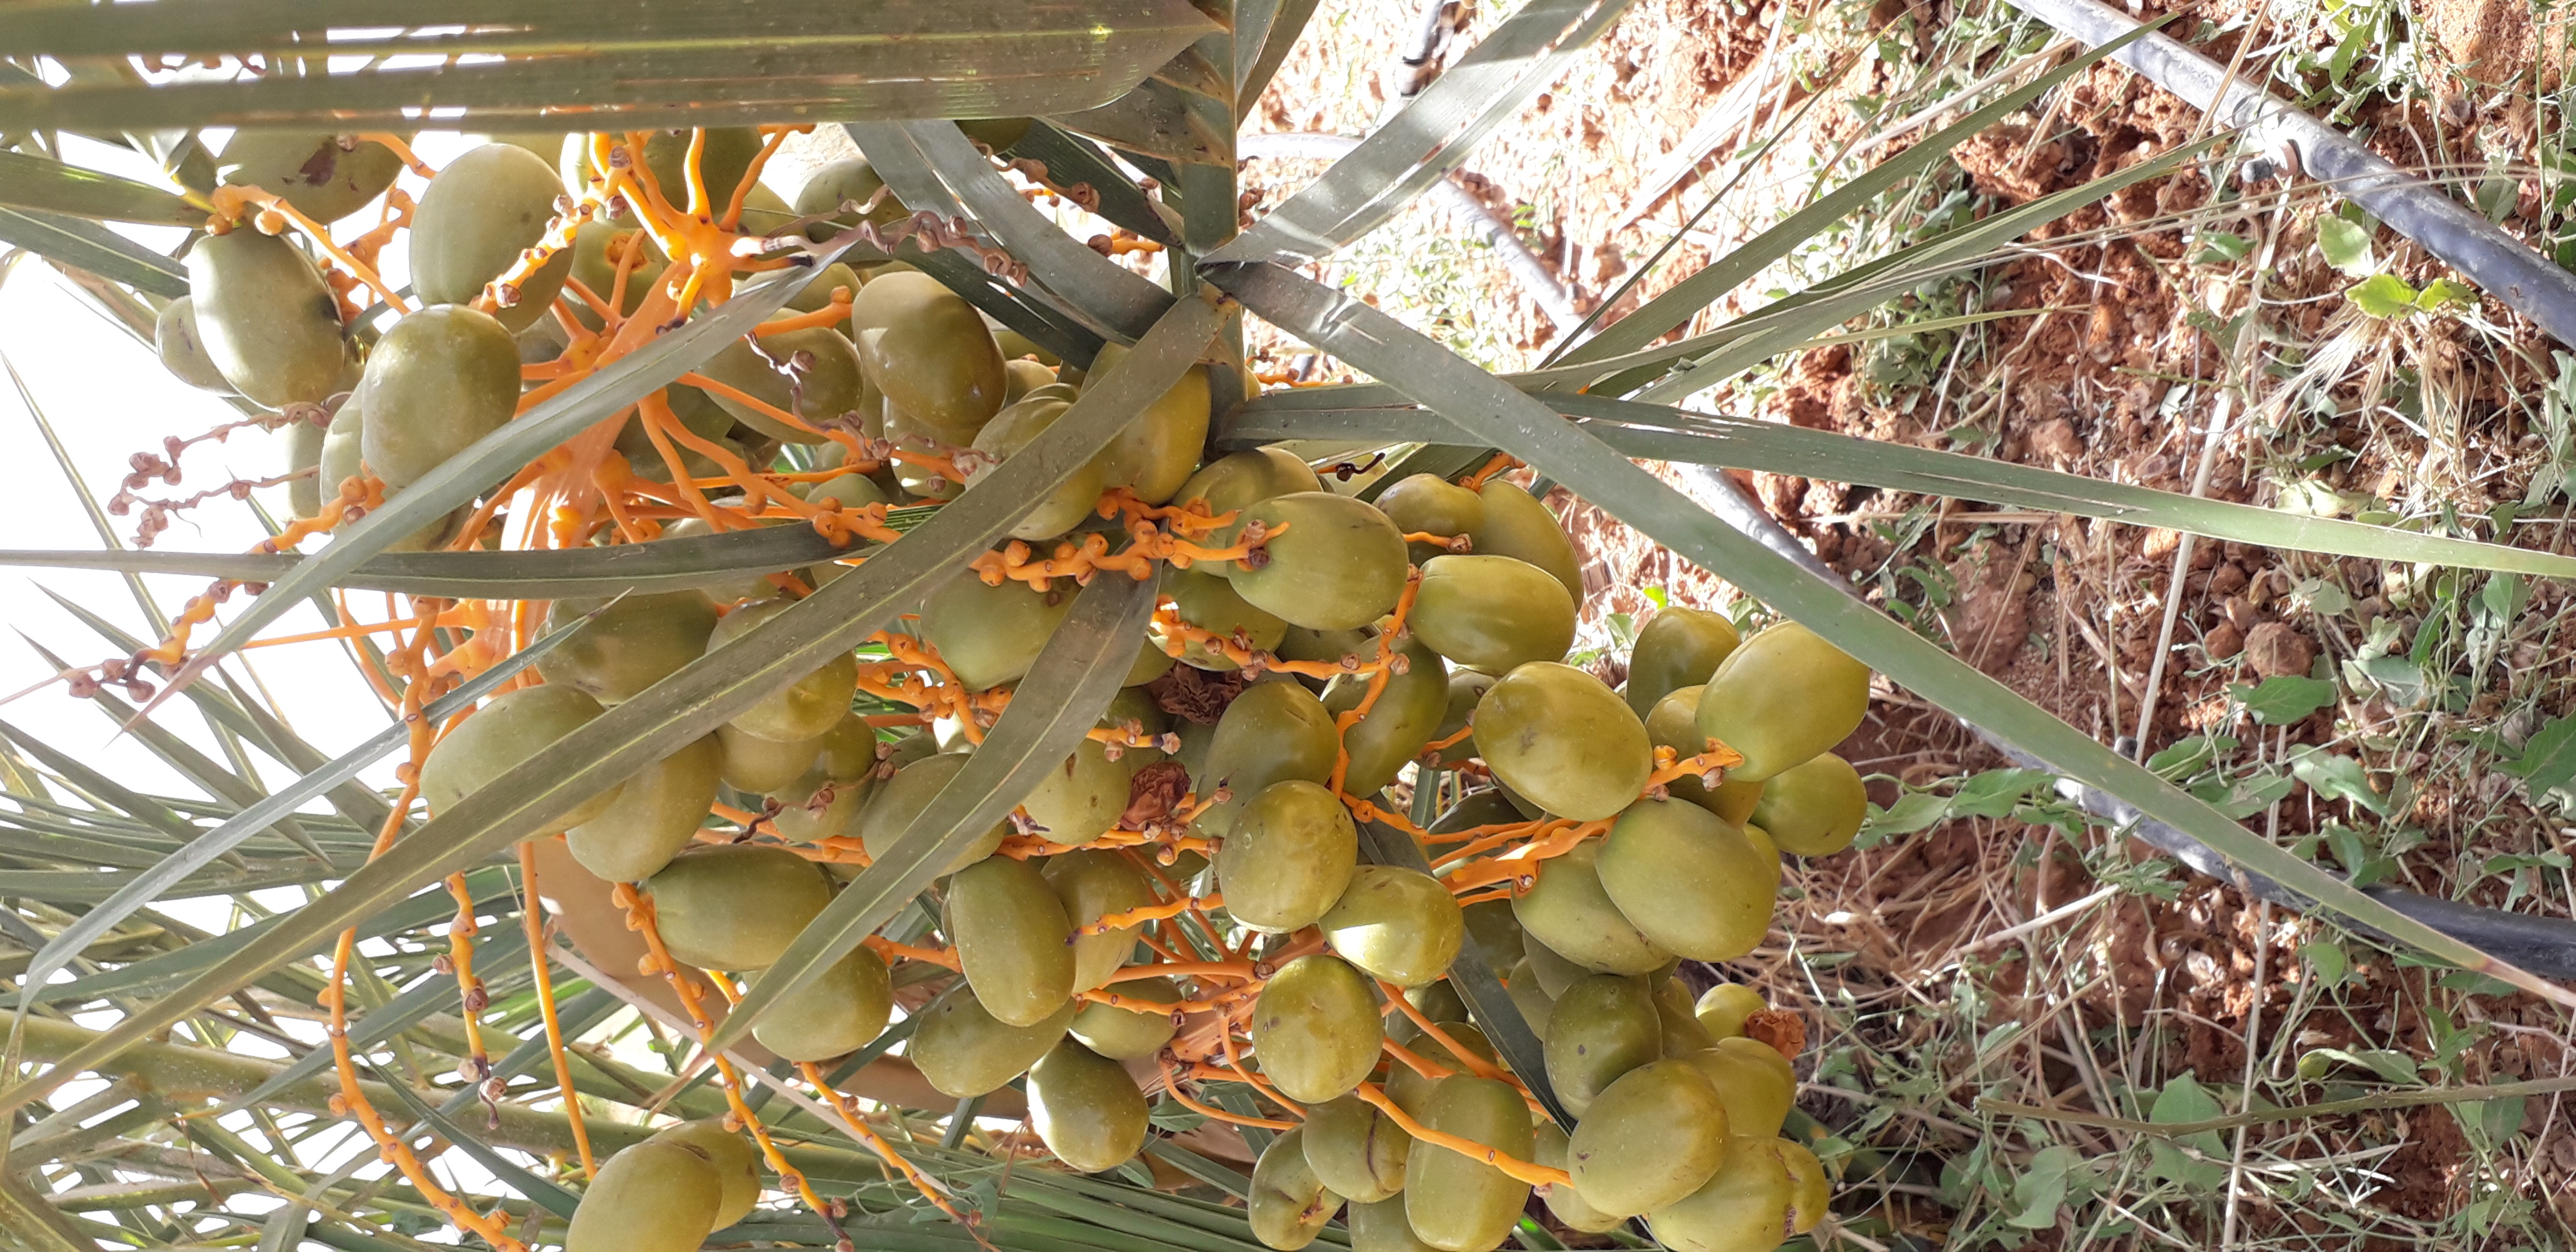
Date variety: Boufagous